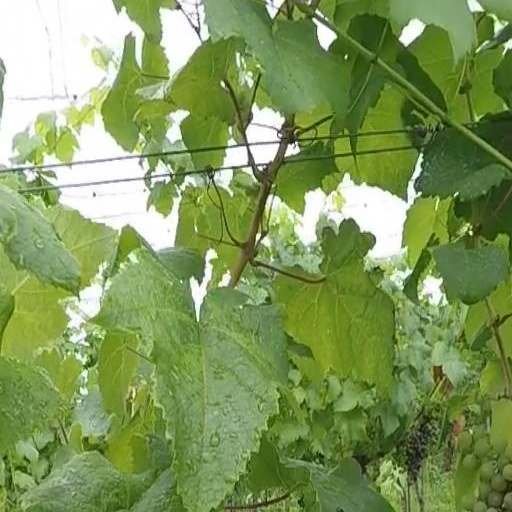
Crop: grape